Here Comes Garfield

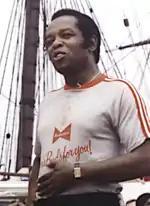
Lou Rawls performed for the "Here Comes Garfield" soundtrack, inspired by Bill Cosby's "Fat Albert" cartoons.

A soundtrack album for "Here Comes Garfield" was released on LP and cassette on Epic Records in 1982. It featured songs from and inspired by the television special, composed by Ed Bogas and Desirée Goyette and performed by Goyette and Lou Rawls. Some of these songs were released in re-recorded versions on the 1991 "Am I Cool or What?" album.